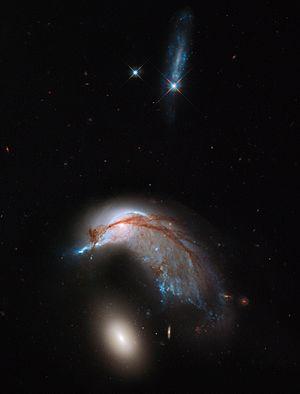
NGC 2936 est une galaxie spirale particulière située dans la constellation de l'Hydre à environ 318 millions d'années-lumière de la Voie lactée. Elle a été découverte par l'astronome allemand Albert Marth en 1864.
NGC 2937 est une galaxie elliptique située dans la constellation de l'Hydre à environ 310 millions d'années-lumière de la Voie lactée. Elle a été découverte par l'astronome allemand Albert Marth en 1864.